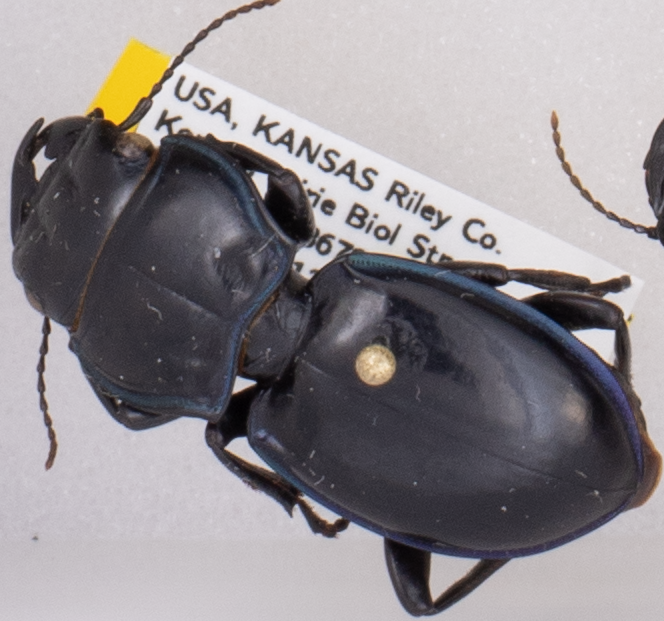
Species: Pasimachus elongatus
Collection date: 2020-07-13
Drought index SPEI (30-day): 0.24
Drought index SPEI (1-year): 0.71
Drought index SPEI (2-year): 2.09